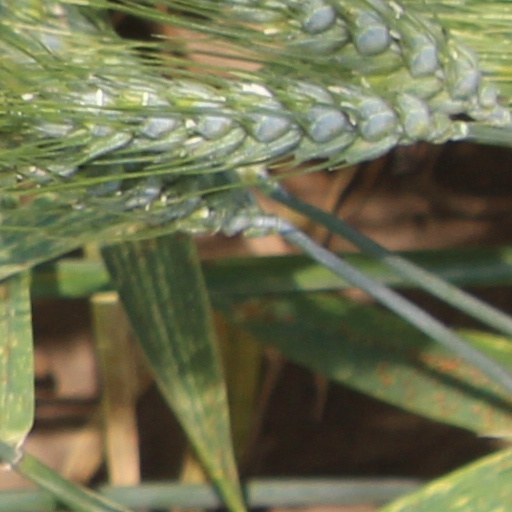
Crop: wheat